LGBTQ rights in Bulgaria

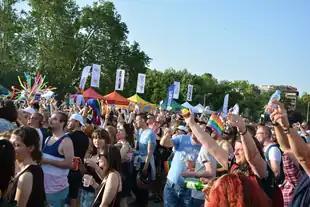
Sofia Pride in 2019

The only pride parade to take place so far in Bulgaria is Sofia Pride. The first parade took place in 2008 and drew about 150 participants, who were attacked with petrol bombs, rocks and glass bottles. More than 60 hooligans were arrested. The pride parades in the following years went on peacefully and started drawing more participants as well as the support of political parties, local businesses and embassies. In 2017, the parade was attended by more than 3,000 participants and was supported by 18 diplomatic missions. The pride week also included a film program and an art festival. In 2019, around 6,000 attendees marched in the gay pride parade. It was supported by 25 diplomats and representatives of international organizations and foundations.